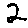
Label: 2